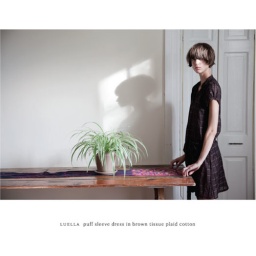
Luella puff sleeve dress in brown tissued plaid cotton